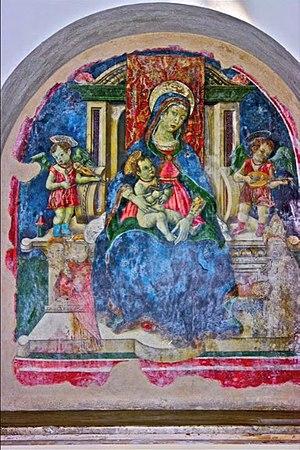
L'église Sant'Agostino est une église catholique romaine située à Amatrice dans la province de Rieti au Latium. L'édifice a été construit en 1428 et était à l'origine dédié à saint Nicolas, mais l'attribution a évolué au fil des siècles pour échoir finalement à saint Augustin d'Hippone. L'église a été gravement endommagée au cours du tremblement de terre de 2016 en Italie centrale.